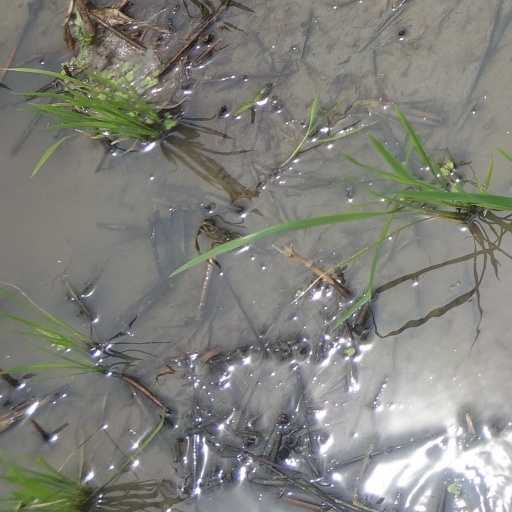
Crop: rice